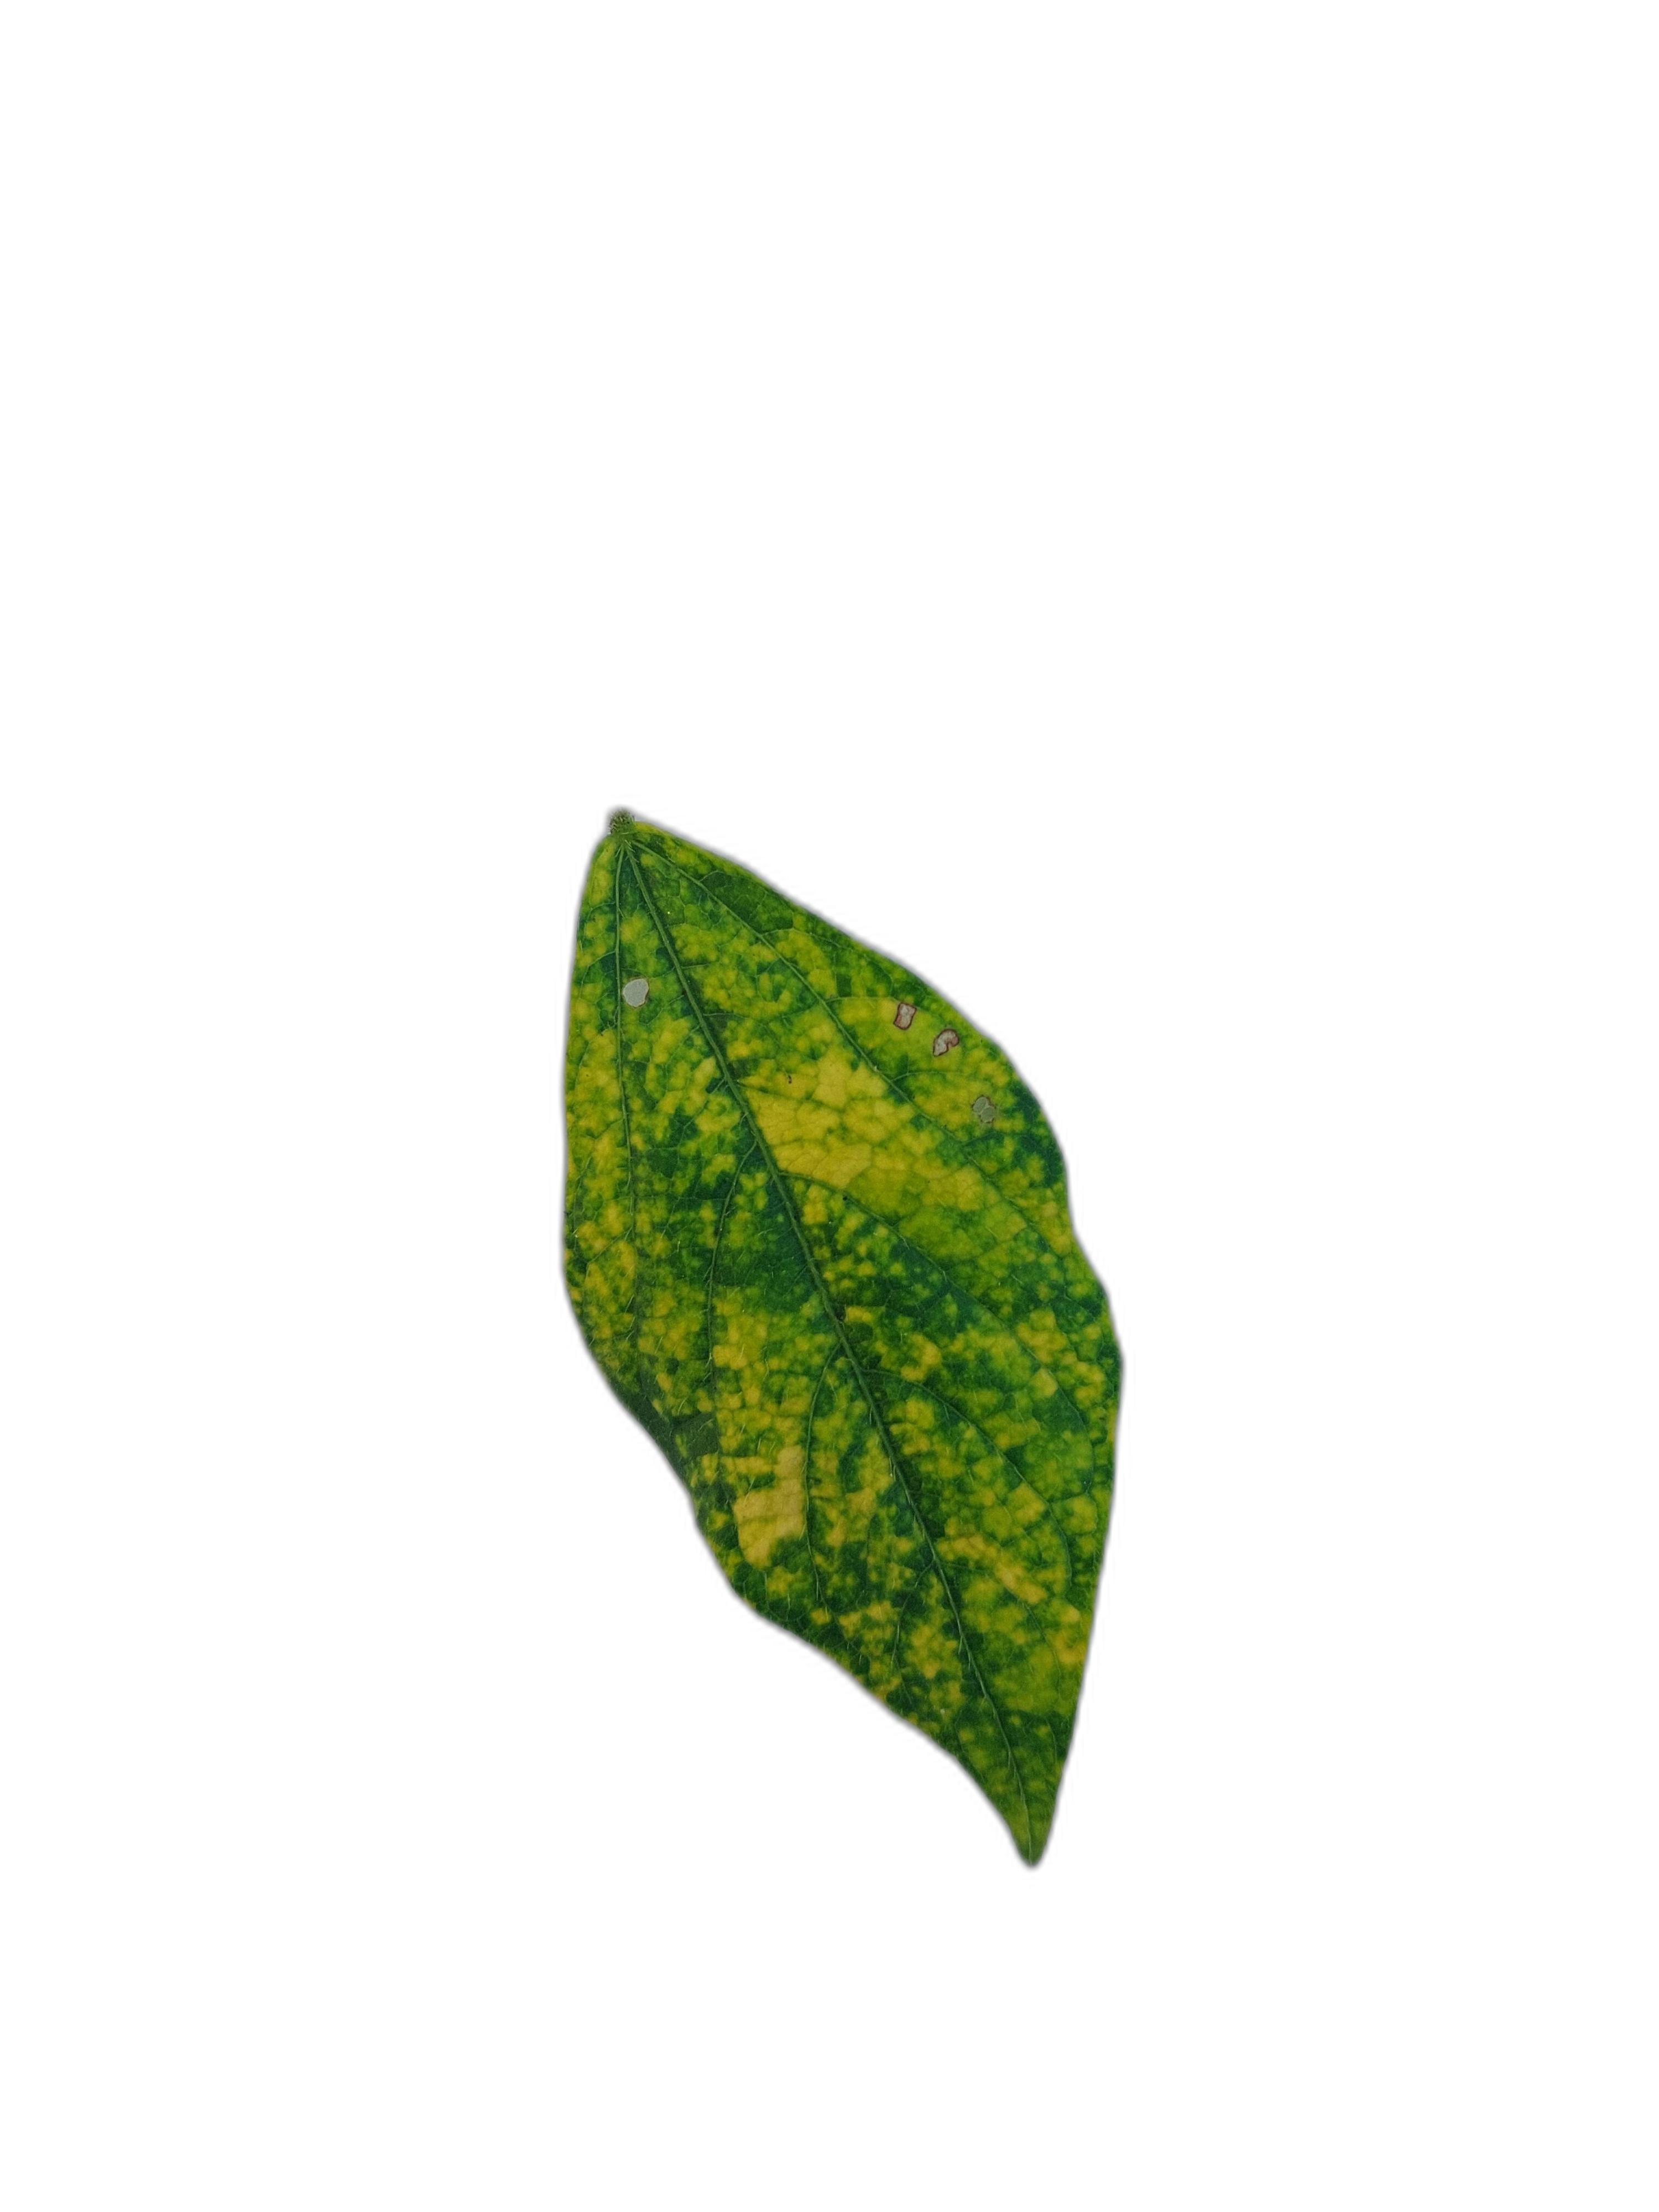
Label: Yellow Mosaic